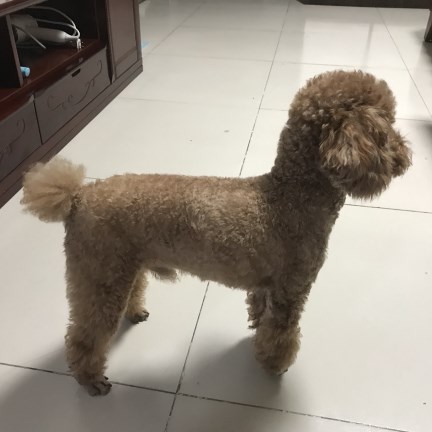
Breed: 7449-n000128-teddy